Euchambersia

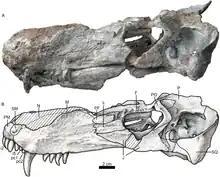
The less specialized "Jiufengia" was geographically close but temporally younger than "E. liuyudongi"

The Naobaogou Formation, from which "E. liuyudongi" is known, is part of a series of Late Permian river and lake deposits in Inner Mongolia, which were deposited by braided rivers, floodplains, and floodplain lakes. Therocephalians had been reported from the Naobaogou Formation as early as 1989, but these fossils were later lost. Subsequently, Liu and Abdala confirmed their presence in the formation by describing two other akidnognathids besides "E. liuyudongi", "Shiguaignathus" and "Jiufengia", as well as "Caodeyao", a non-akidnognathid therocephalian closely related to the Russian "Purlovia". Unlike the more specialized "E. liuyudongi", Liu and Abdala's 2022 phylogenetic analysis found "Shiguaignathus" and "Jiufengia" to be less specialized (basal) members of Akidnognathinae, while simultaneously originating from the younger member III of the formation. Thus, "E. liuyudongi" provides evidence of both a therocephalian genus existing in both southern and north Pangaea and of a specialized akidnognathid genus in northern Pangaea.